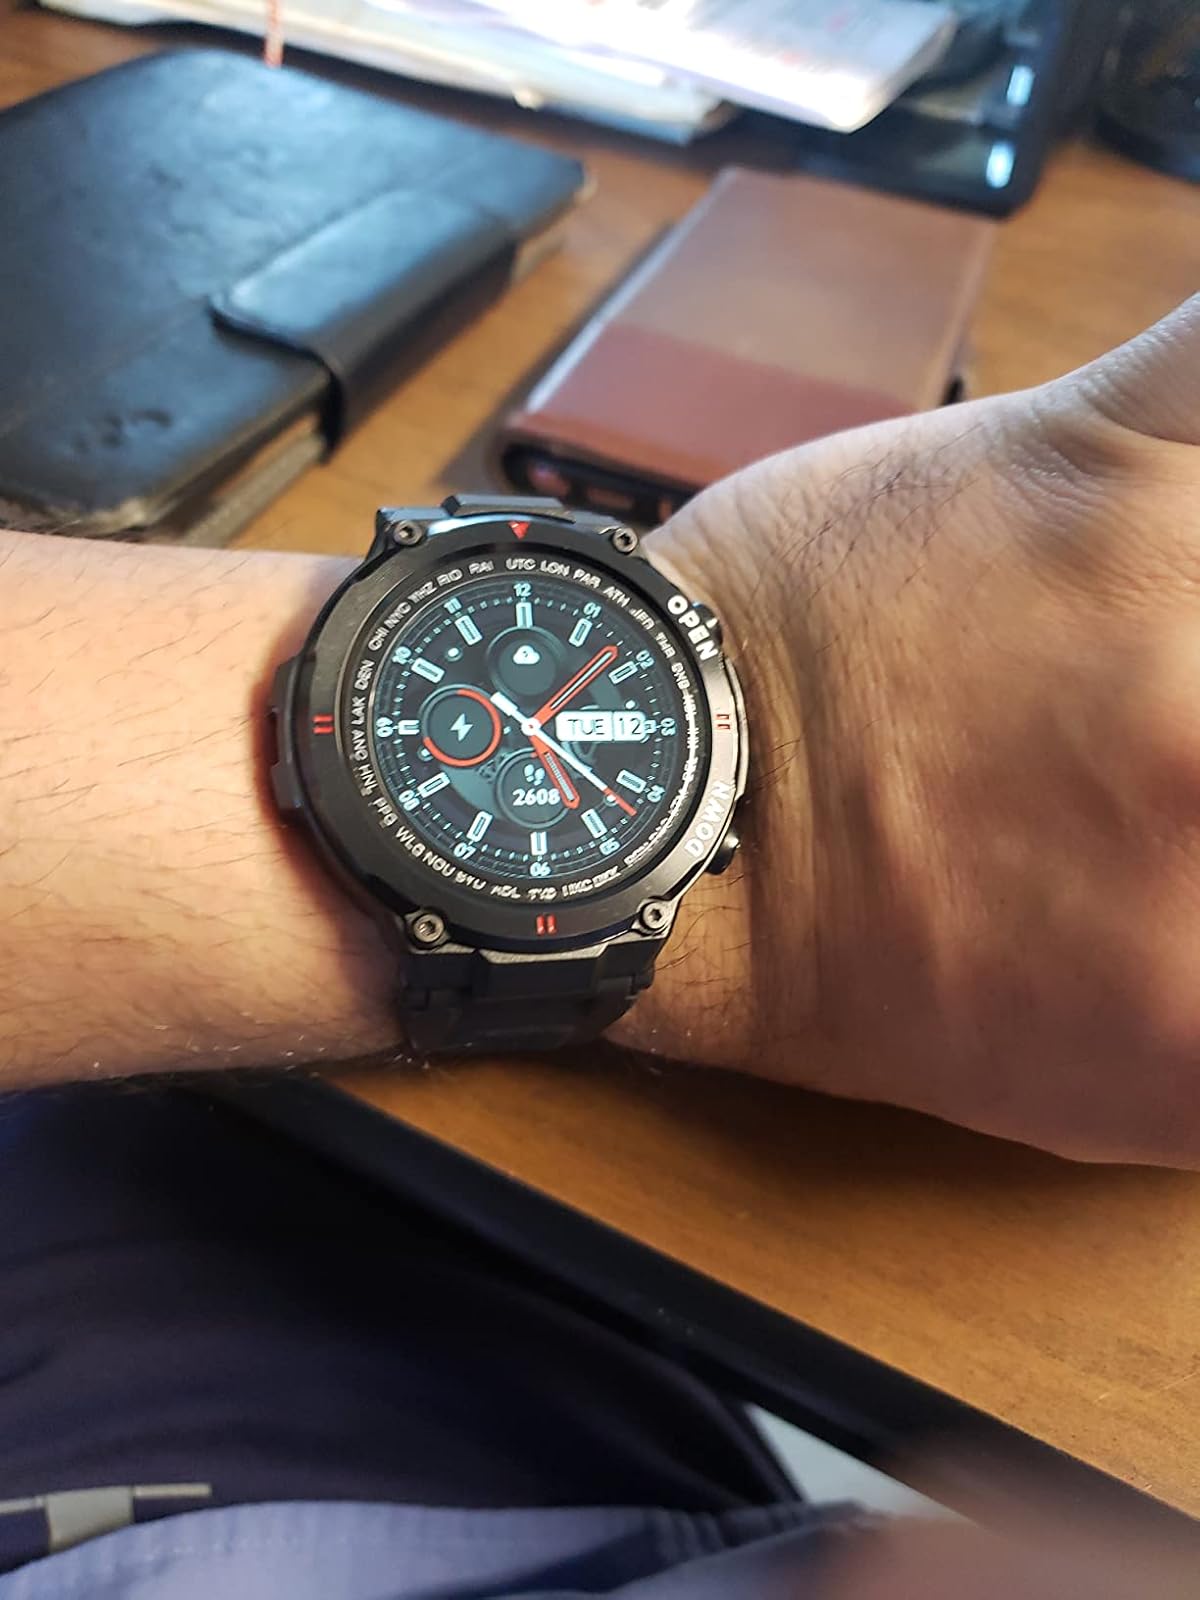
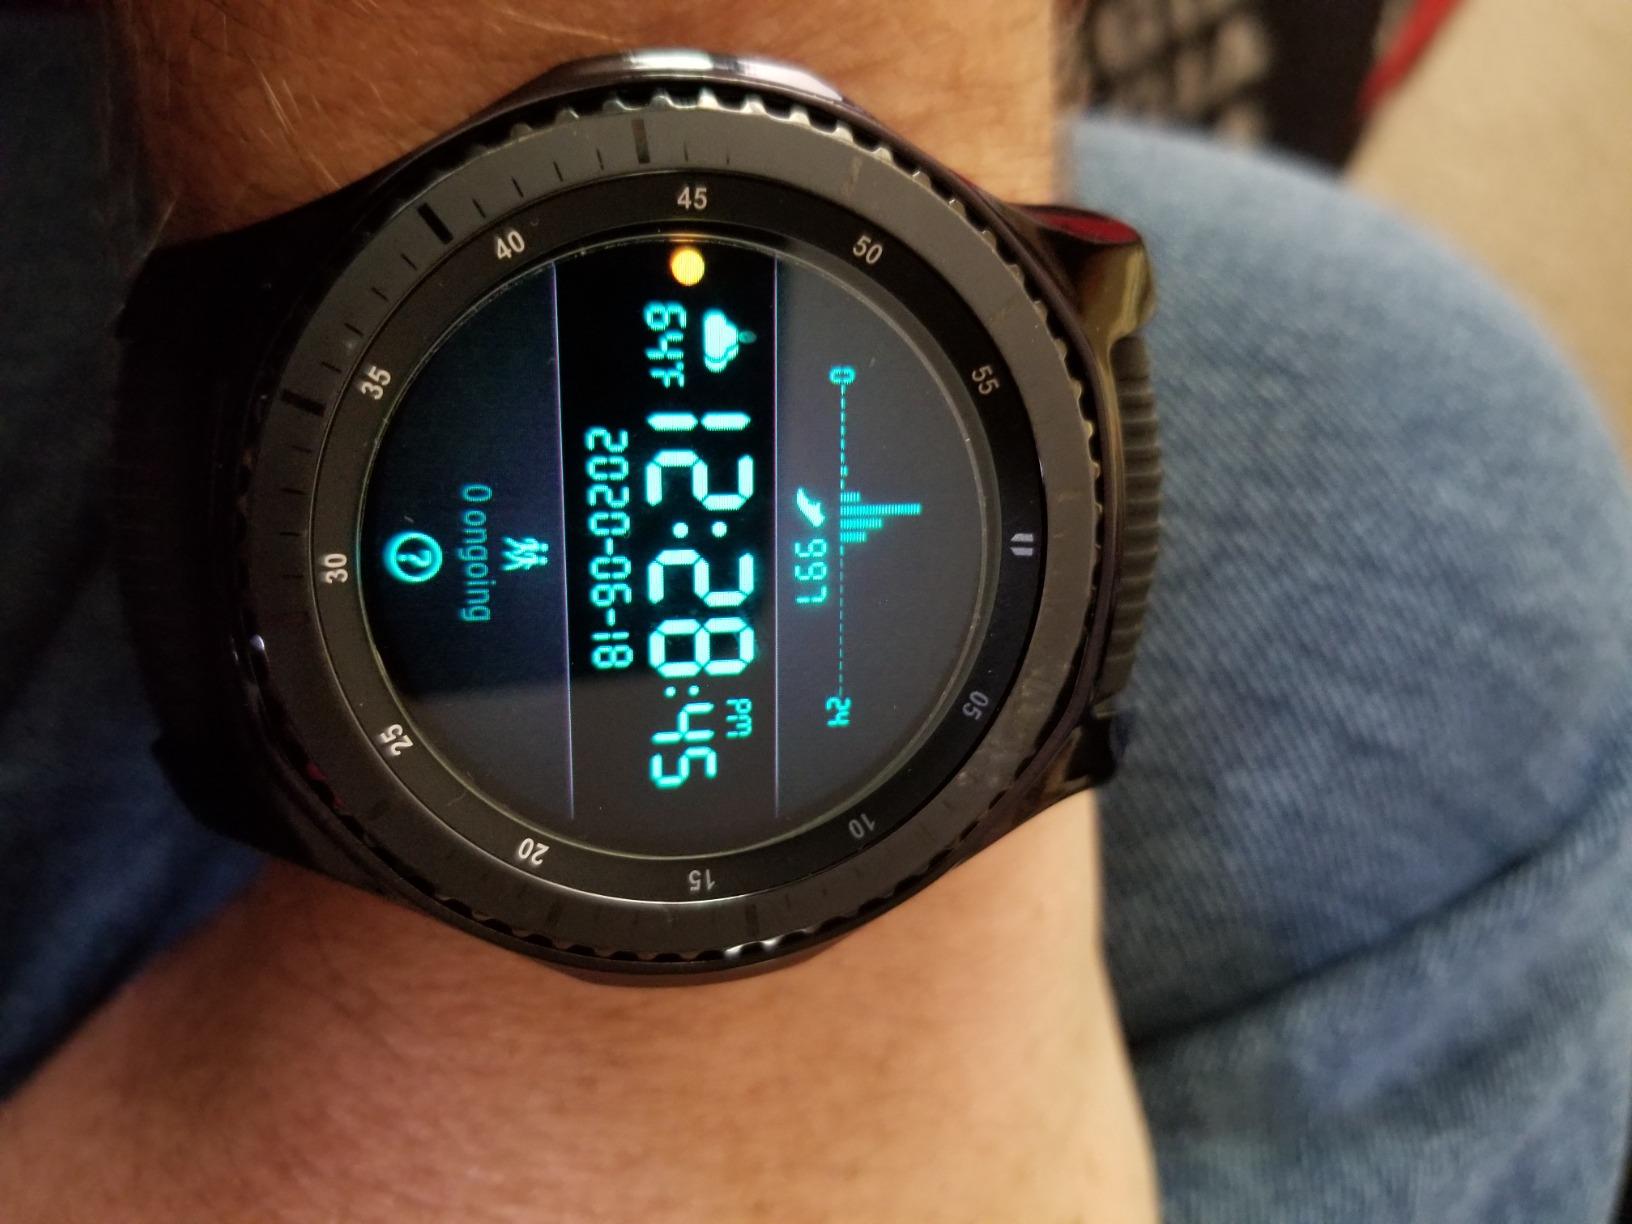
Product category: smartwatch
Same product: no